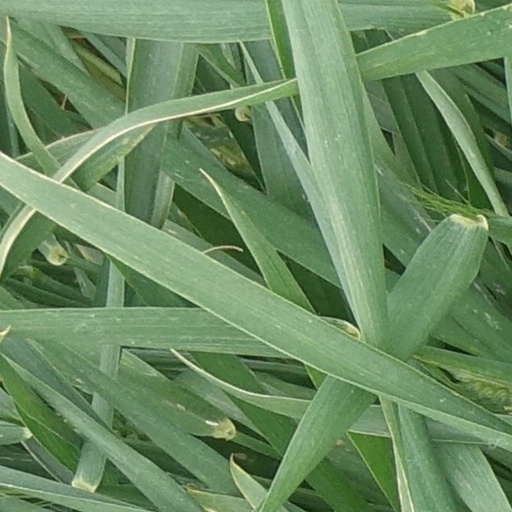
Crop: wheat